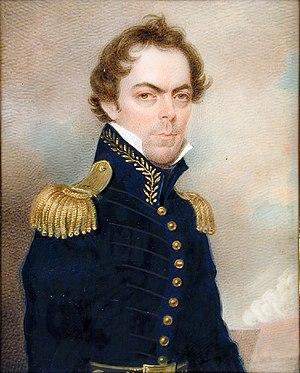
James Gadsden était un officier de l'US Army puis commissaire du gouvernement des États-Unis.